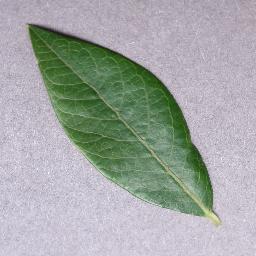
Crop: blueberry
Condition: healthy